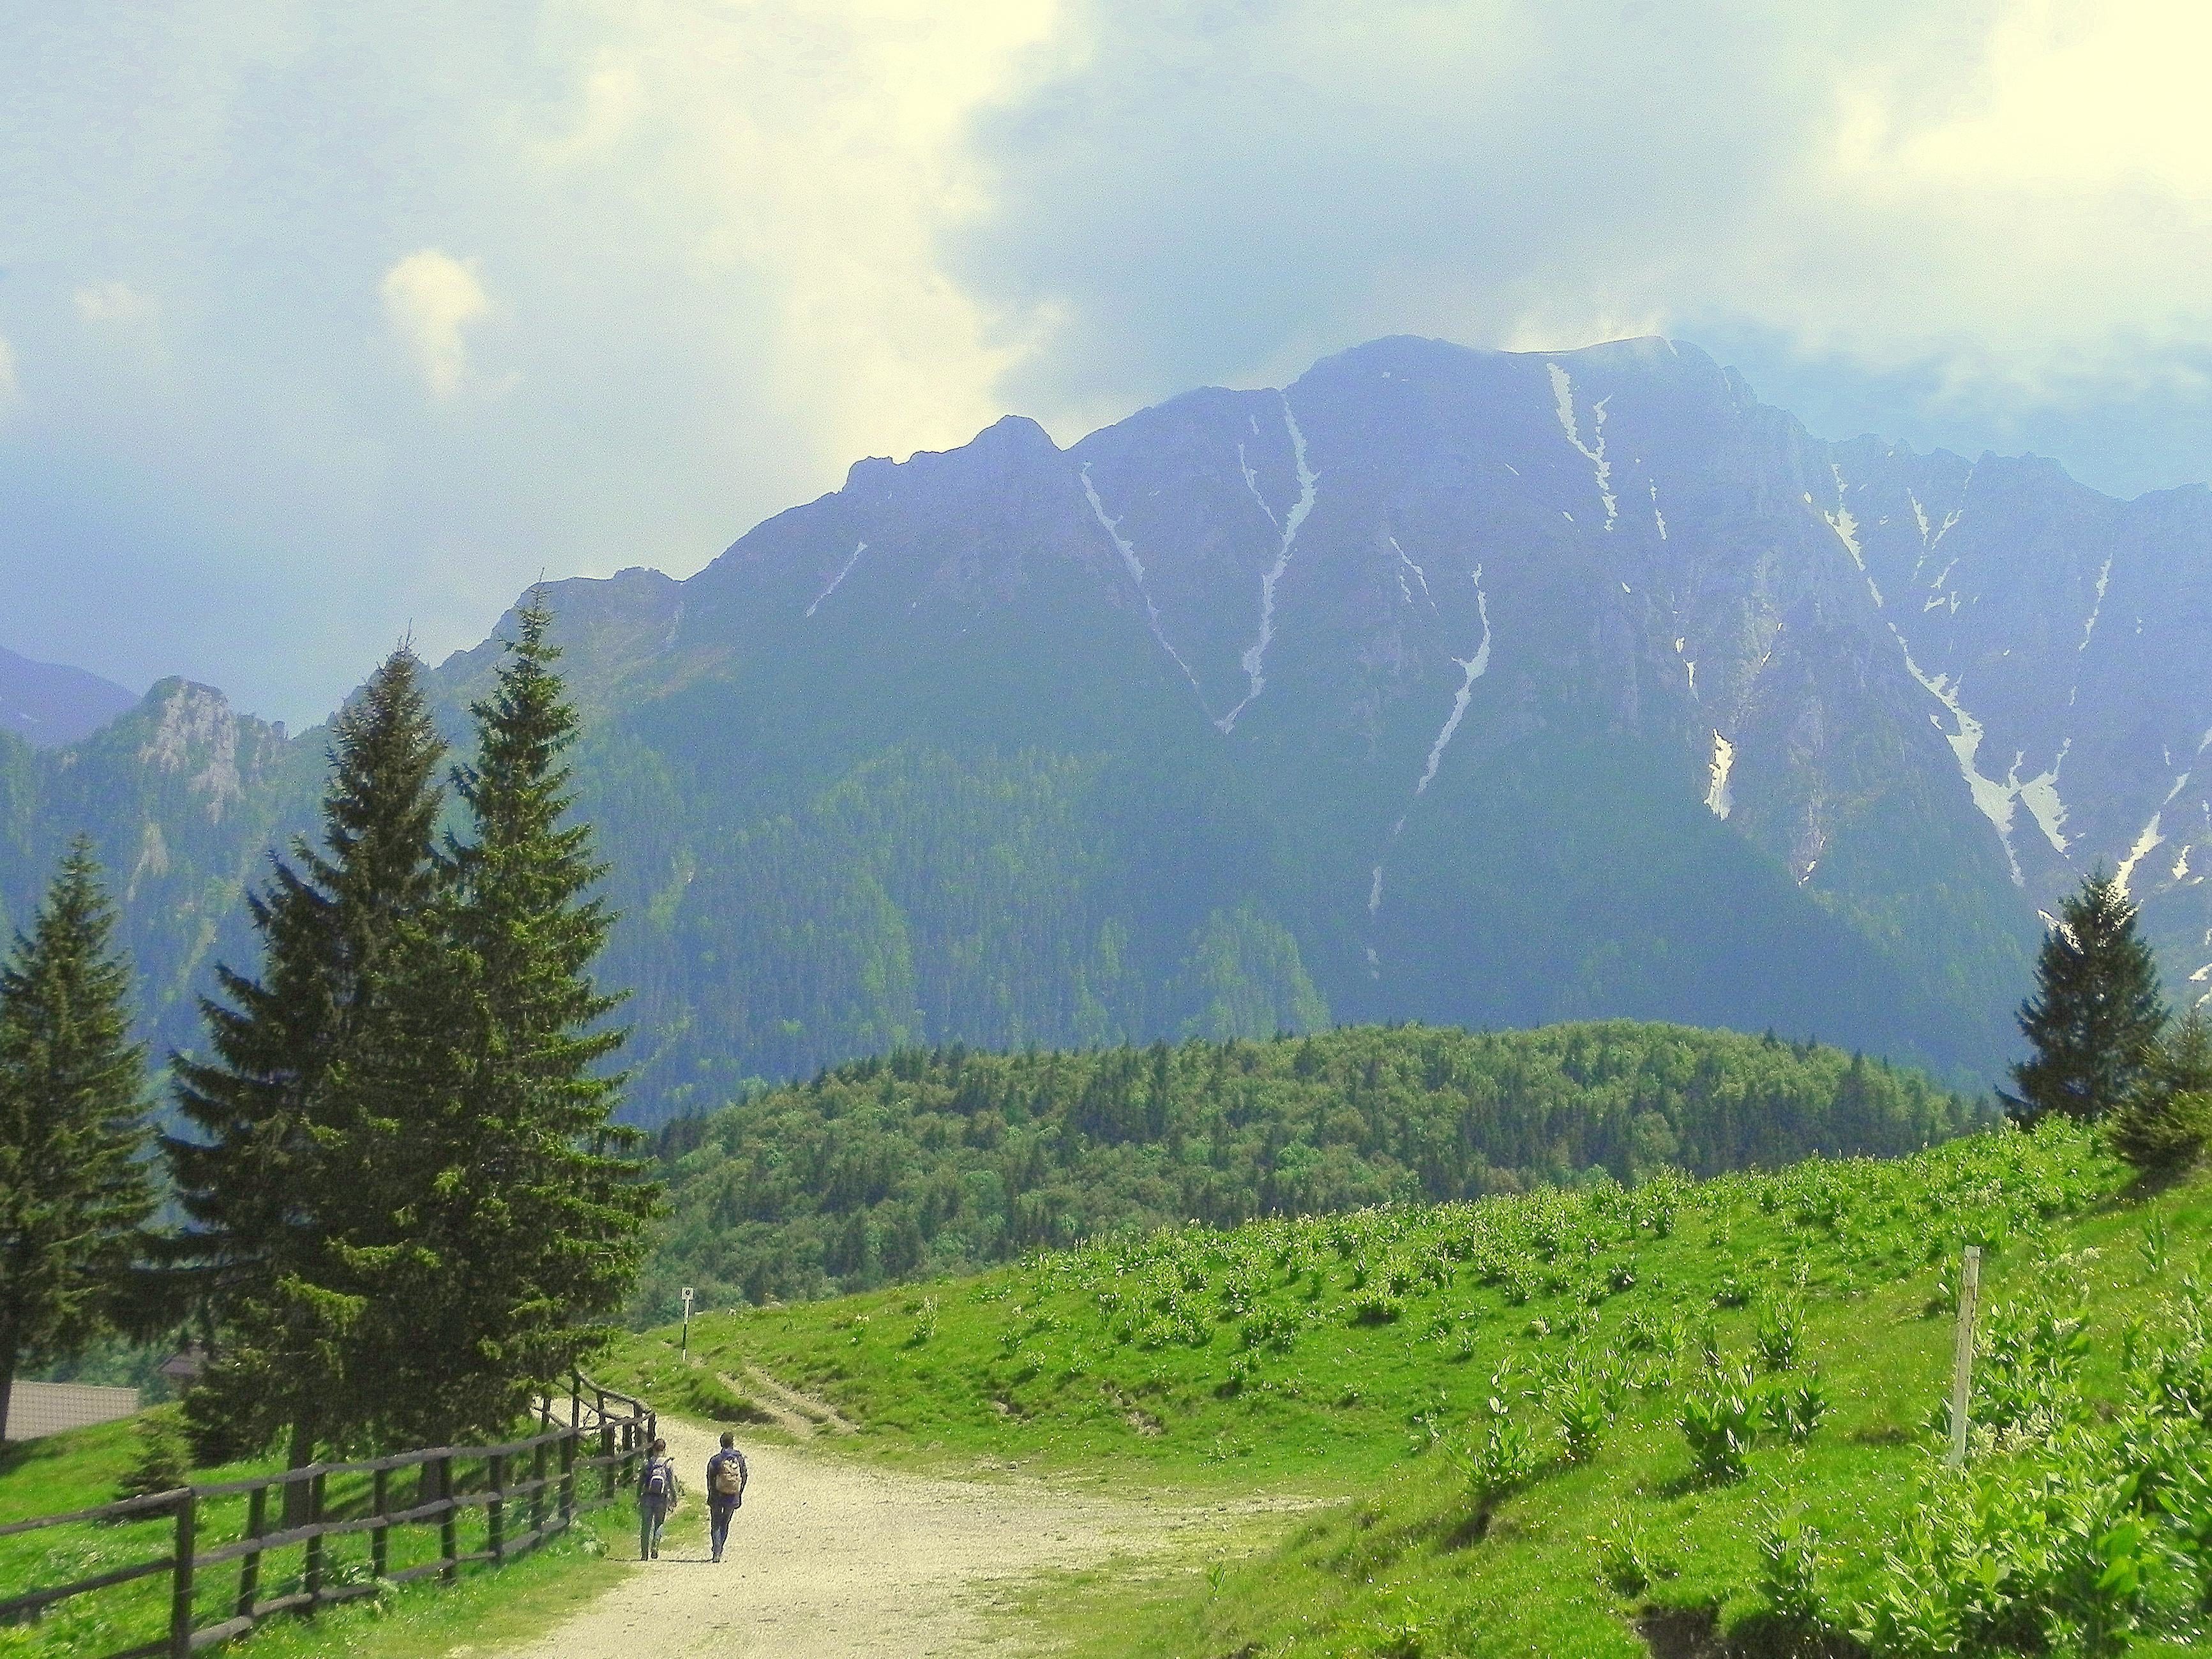
mountain, sky, mountainous landforms, nature, highland, mountain range, mount scenery, wilderness, hill station, vegetation, nature reserve, grassland, valley, ridge, tree, alps, hill, meadow, mountain pass, biome, pasture, national park, cloud, plateau, massif, grass, tropical and subtropical coniferous forests, landscape, temperate coniferous forest, spruce fir forest, forest, fell, elevation, field, conifer